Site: brandenburg
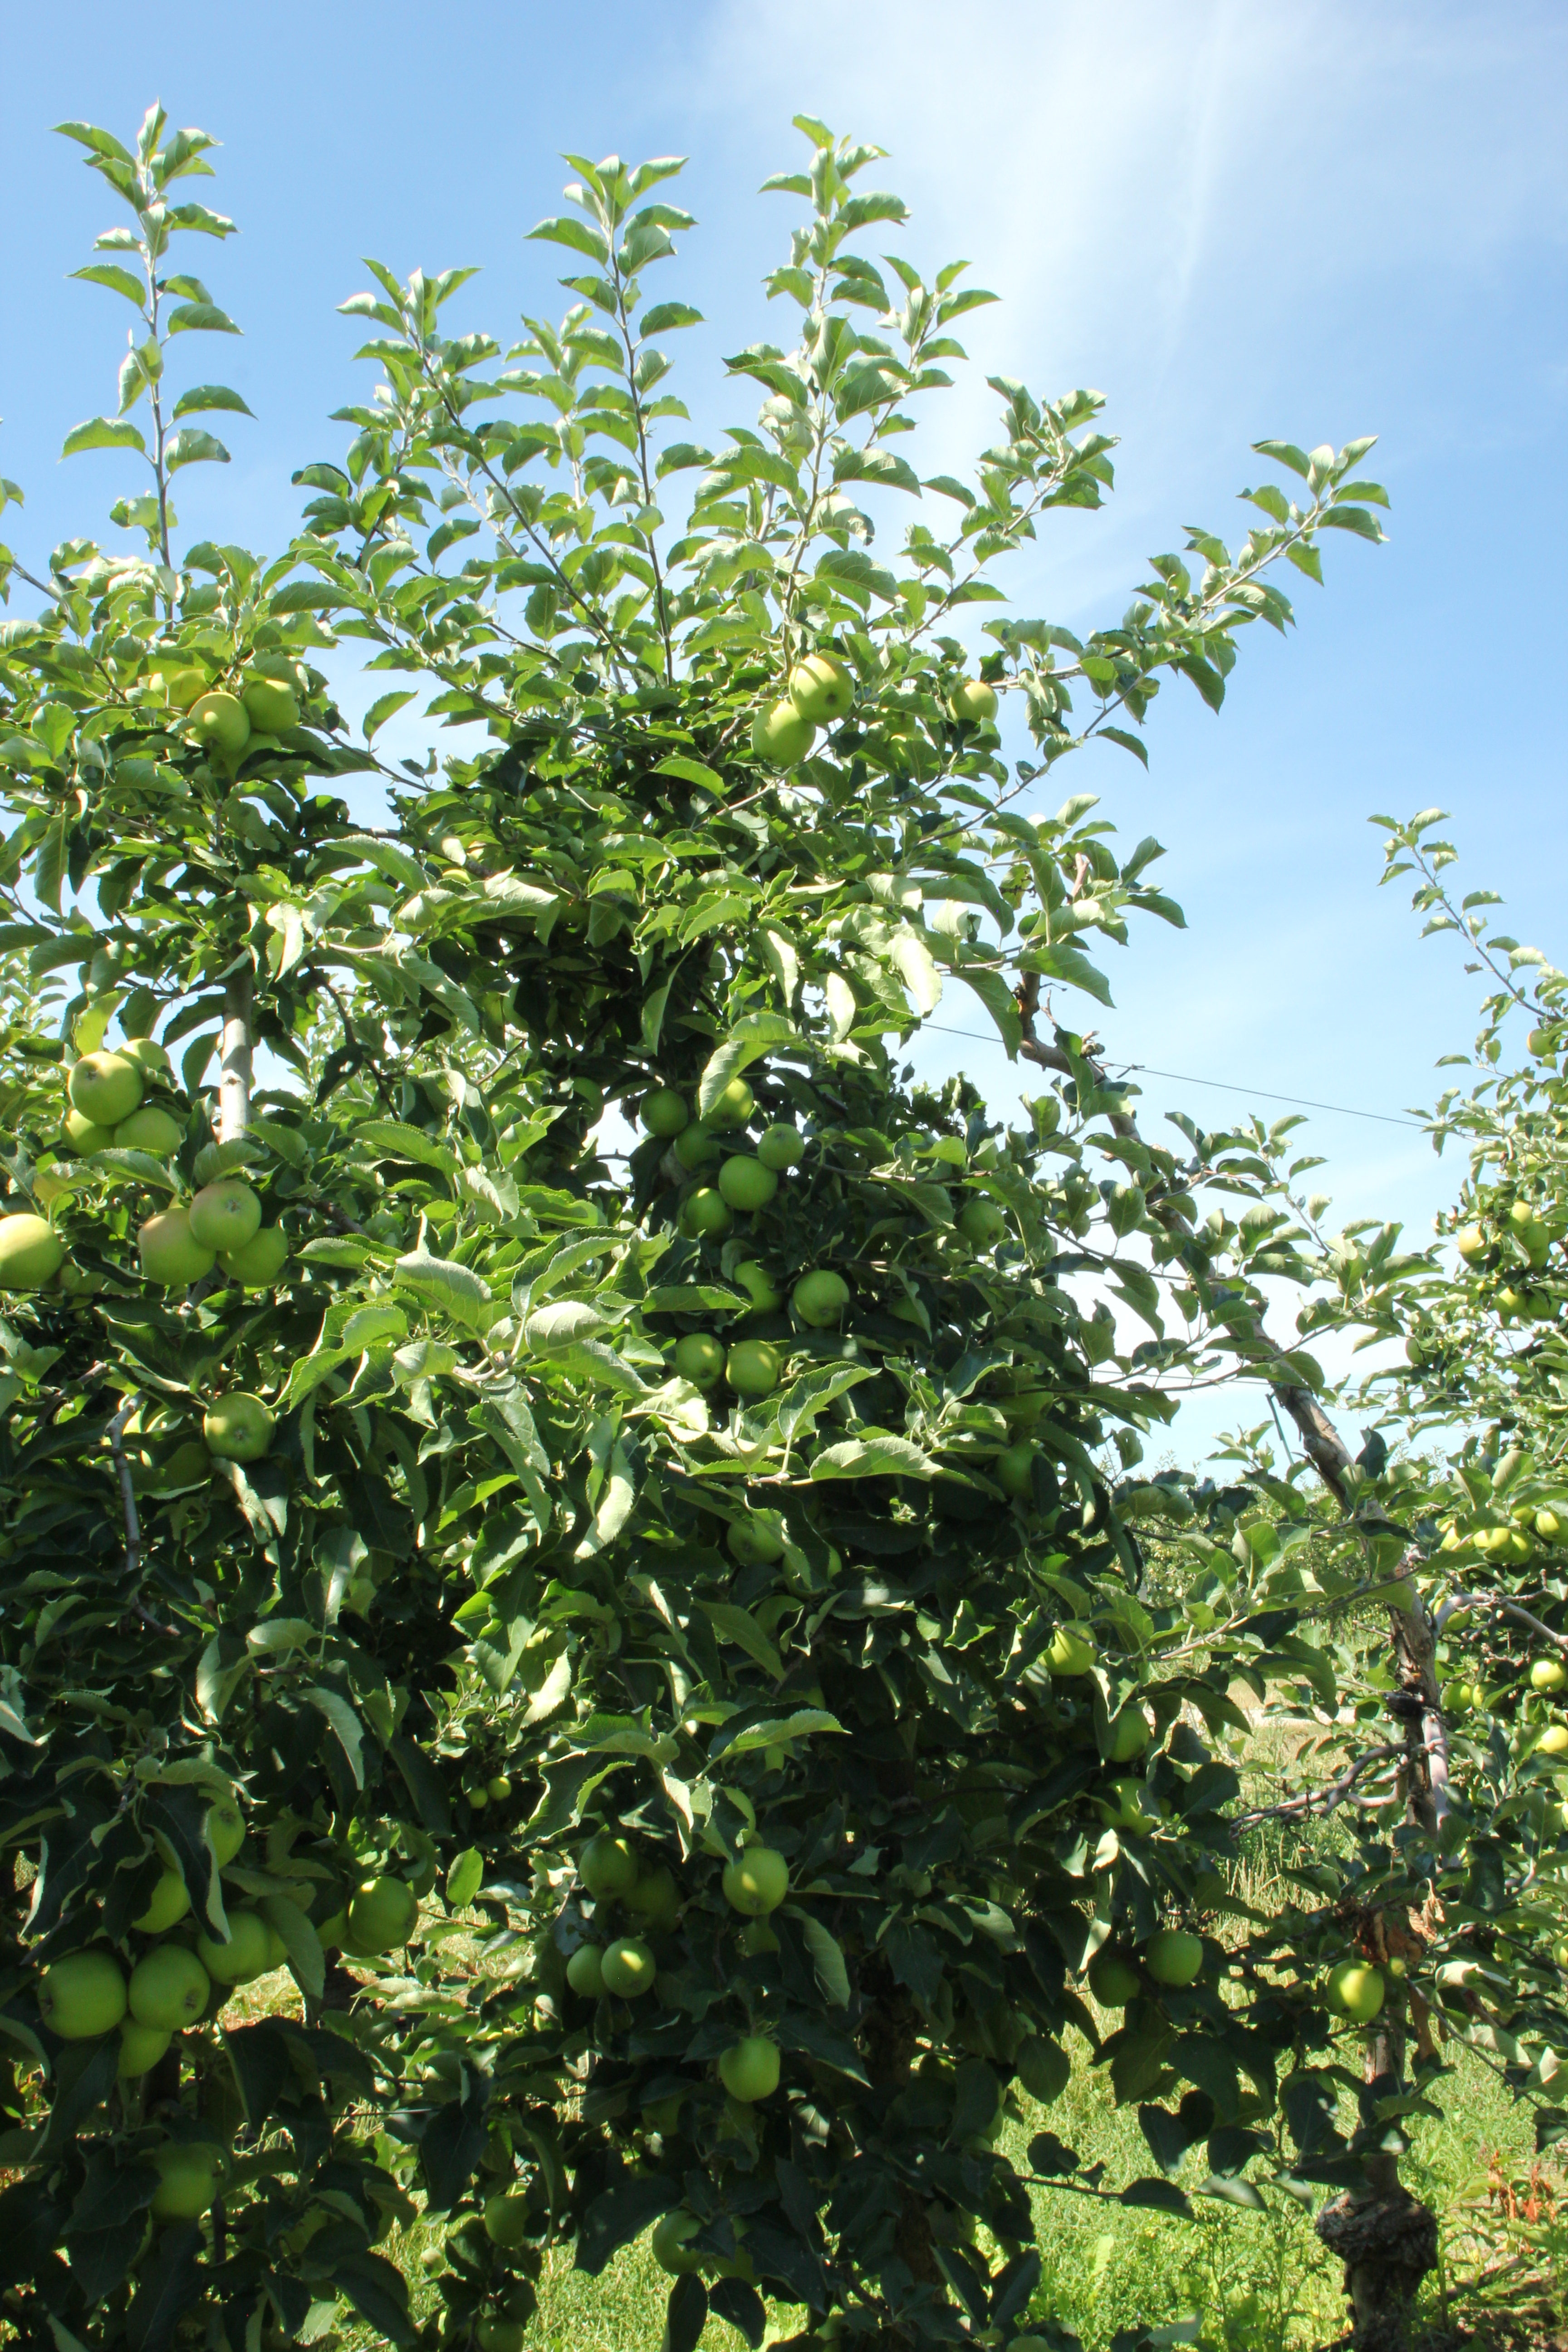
Growth stage (BBCH 77): Development of fruit